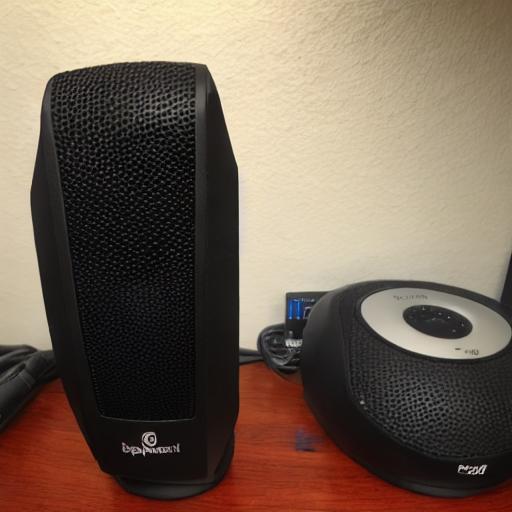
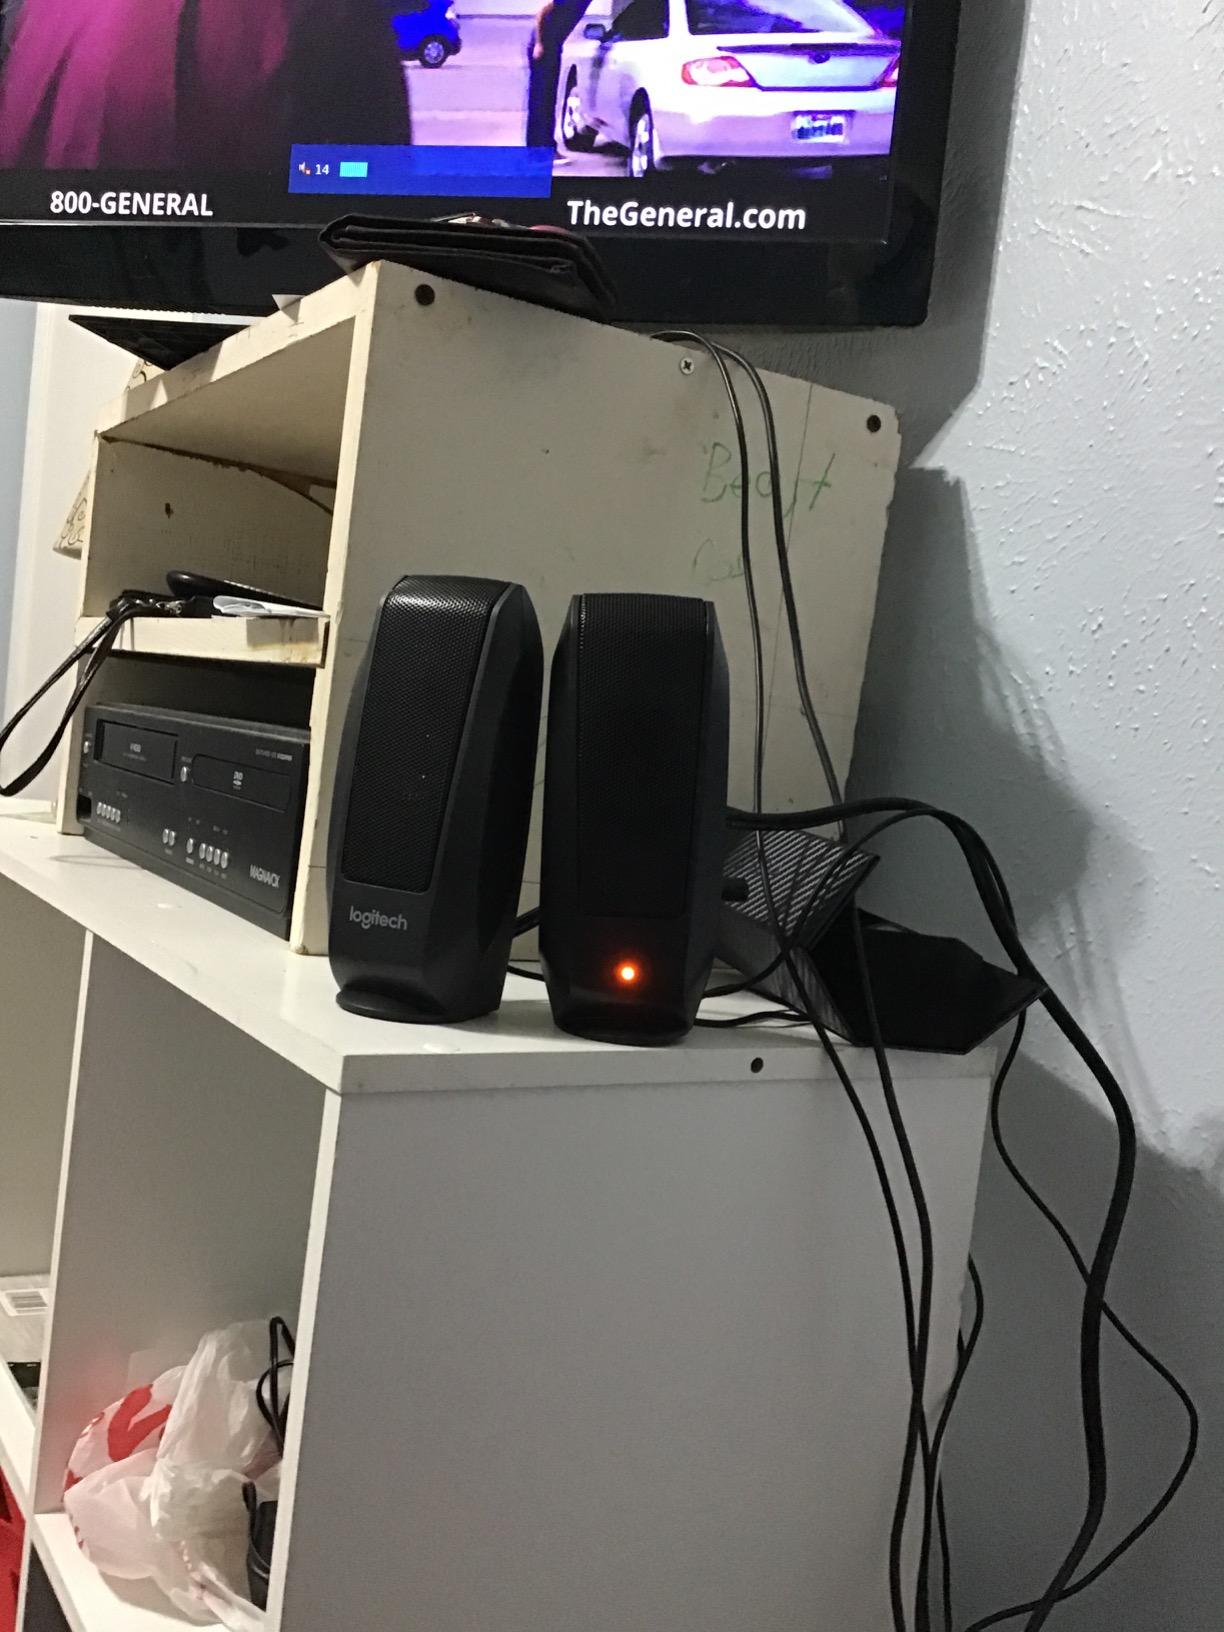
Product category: speaker
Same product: no